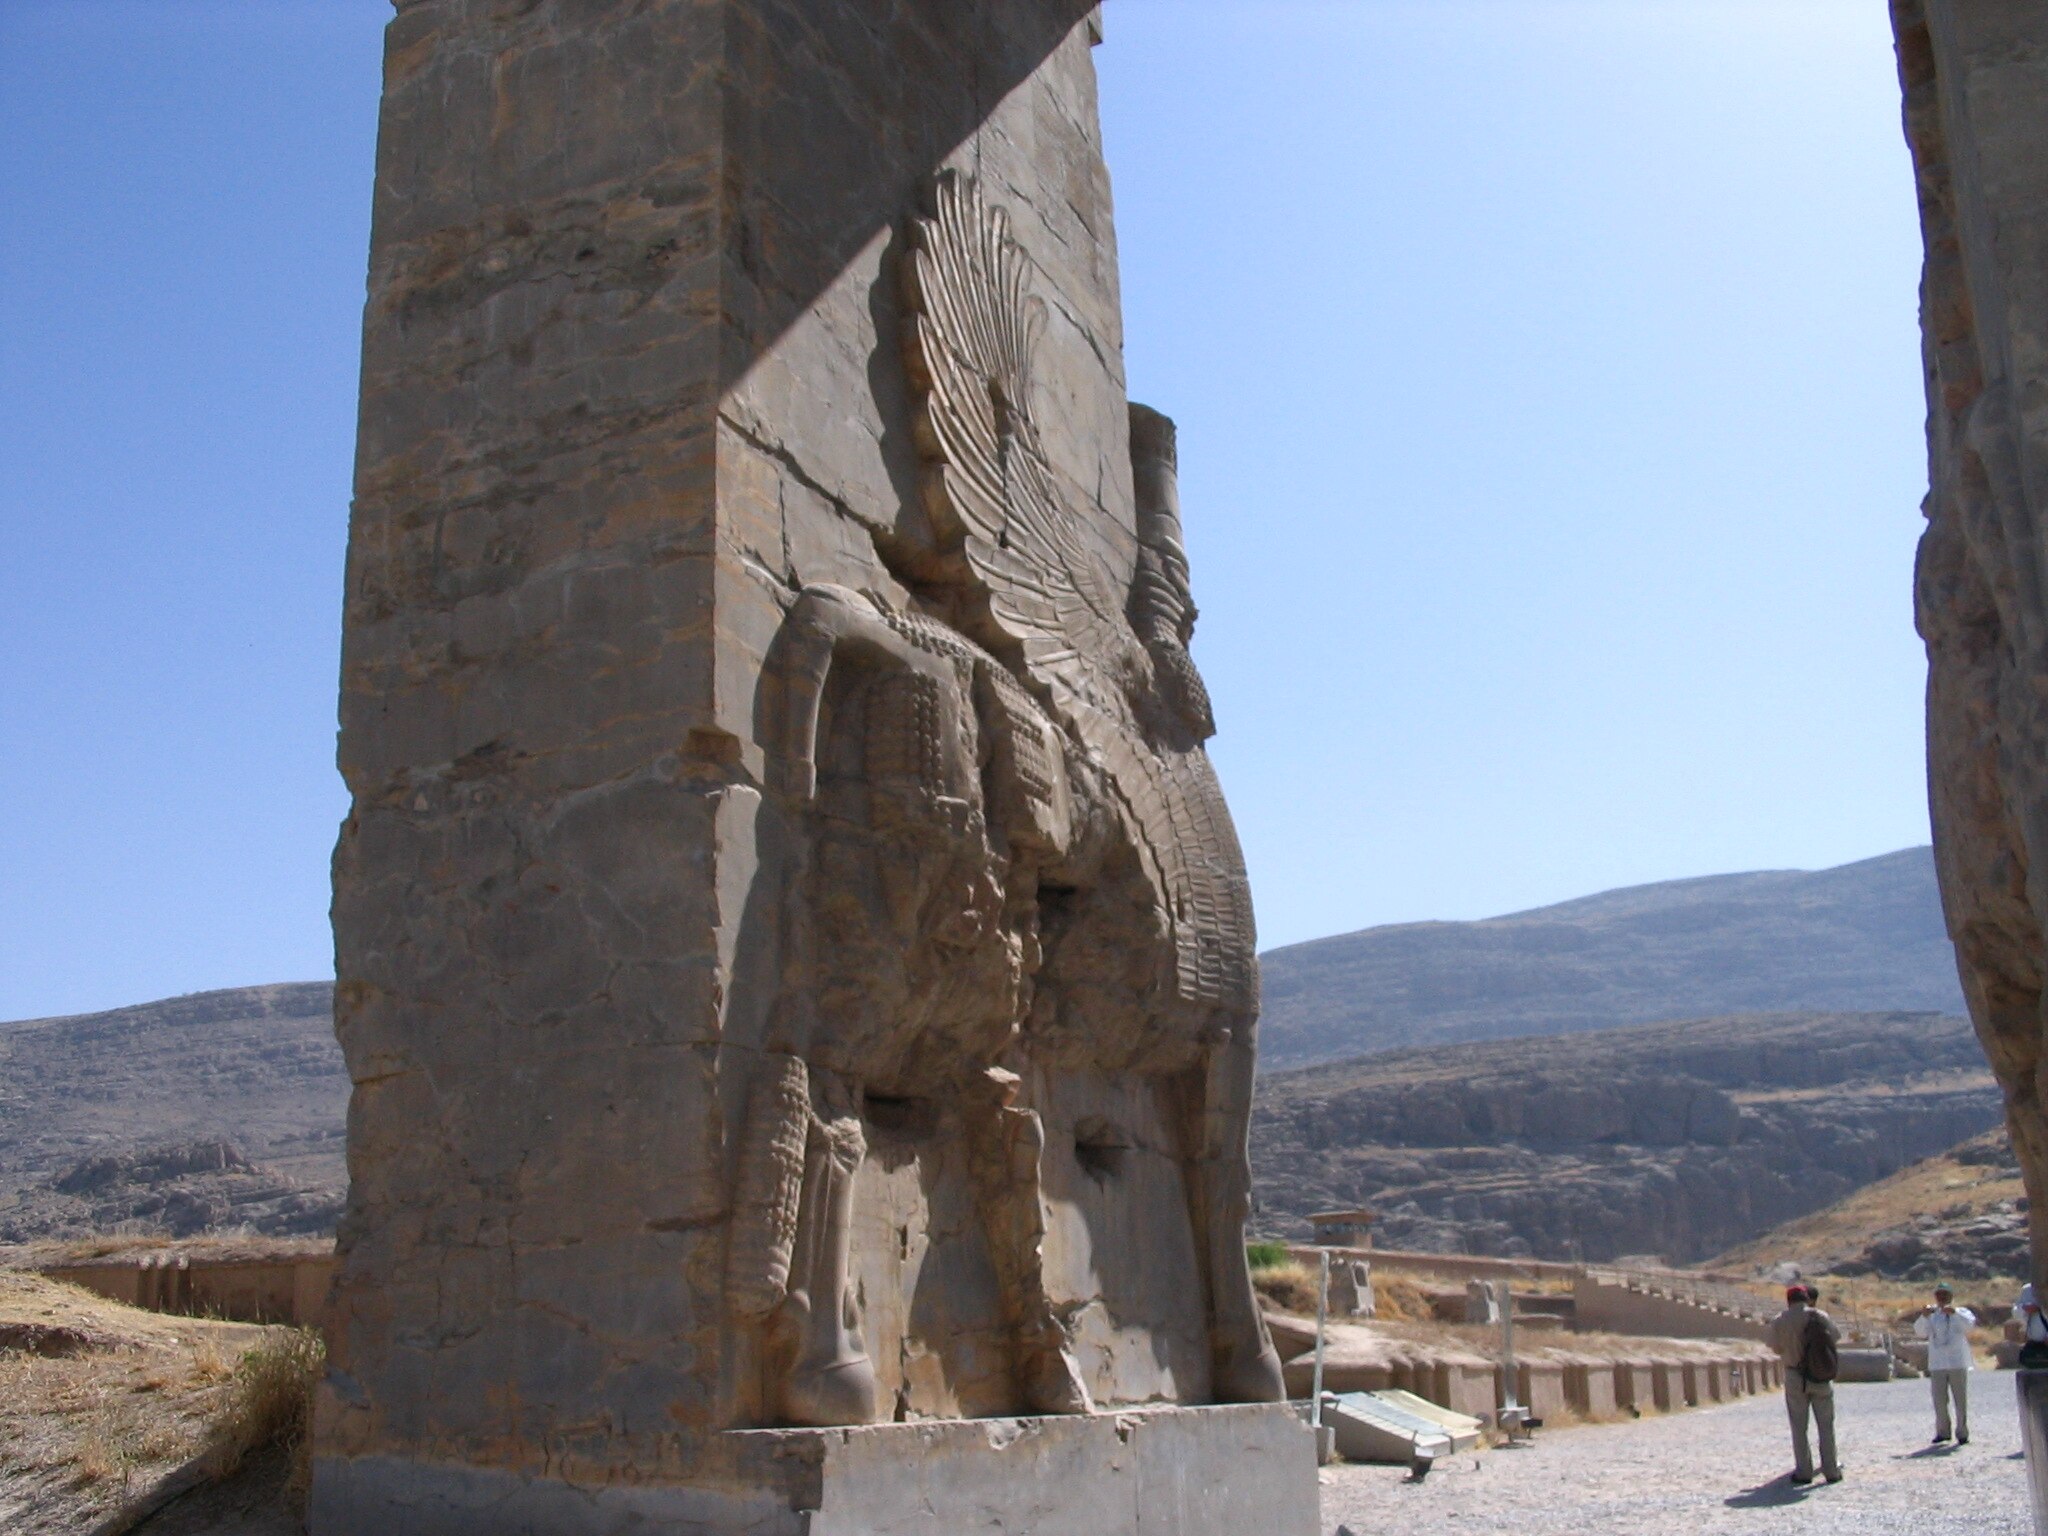
Title: Ruins of Persepolis 32
Description: Ancient Persian city of Persepolis
Date: 2005-06-08 13:03
Categories: Taken with Canon PowerShot A75, Flickr images reviewed by File Upload Bot (Magnus Manske), Files with coordinates missing SDC location of creation, 2005 in Persepolis, Details of Gate of All Nations